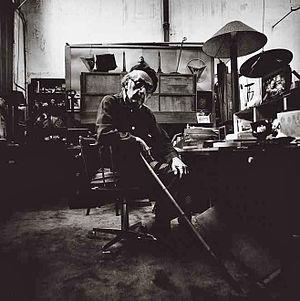
Lothar Wolleh, né le 20 janvier 1930 à Berlin et mort le 28 septembre 1979 à Londres, est un photographe allemand.
Man Ray, pseudonyme d’Emmanuel Radnitsky, est un peintre, photographe et réalisateur de cinéma américain né le 27 août 1890 à Philadelphie et mort le 18 novembre 1976 à Paris.